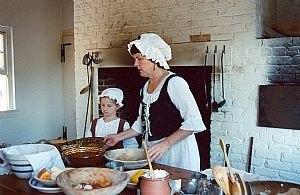
La cuisine des États-Unis est extrêmement diversifiée et difficile à définir, les États-Unis ayant attiré des immigrants du monde entier, apportant chacun leur culture et leurs goûts culinaires.